Ashington A.F.C.

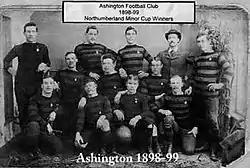
The Ashington team of 1898–99

The club was established in 1883 and began entering the FA Cup in 1887. They joined the Northern Alliance at the start of the 1892–93 season when the league was expanded to twelve clubs. However, the league was reduced to ten club the following season, and as they had finished in the bottom two, Ashington were asked to leave. The club then ceased activities, but were brought back following a large meeting, joining the East Northumberland League in 1895. They went on to win the league title in 1897–98.